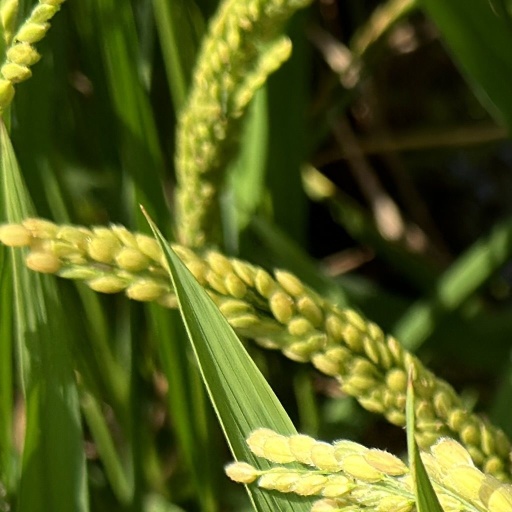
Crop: rice